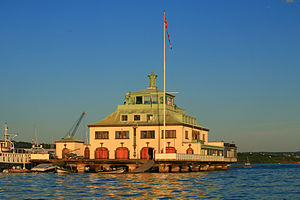
Ole Sverre / Galleri
Ole Andreas Sverre var en norsk arkitekt. Han tegnede en række fremtrædende bygninger i Fredrikstad, men navnlig i Oslo. Han mestrede især den omfattende tekniske og stilmæssige udvikling fra historicismen og frem til funktionalismen, der fandt sted i hans erhvervsaktive tid.